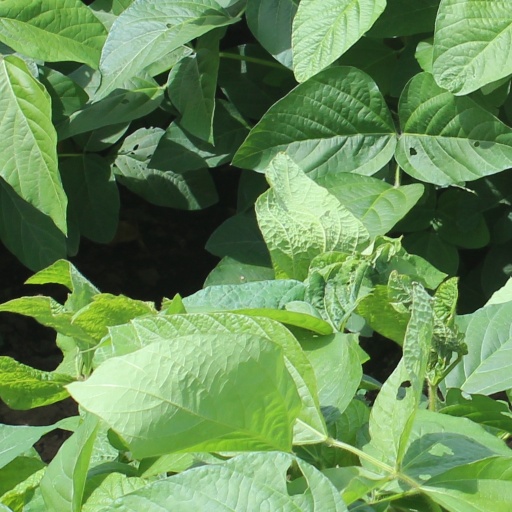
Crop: soybean